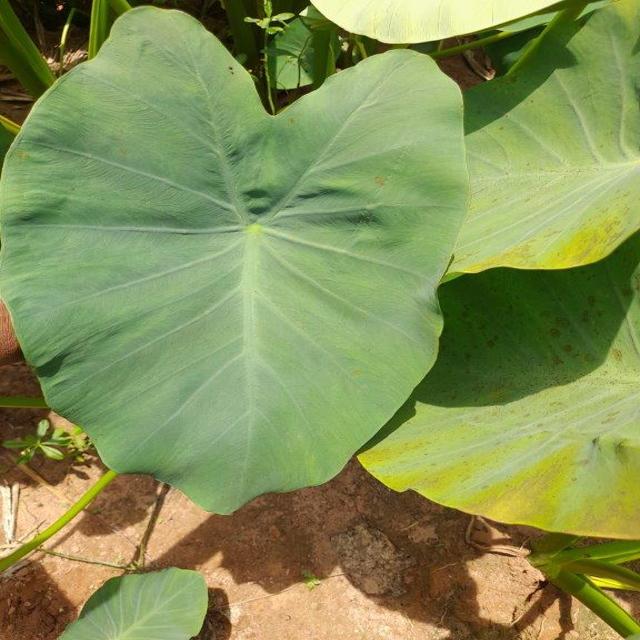
Label: Healthy